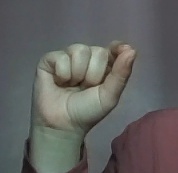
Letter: fa